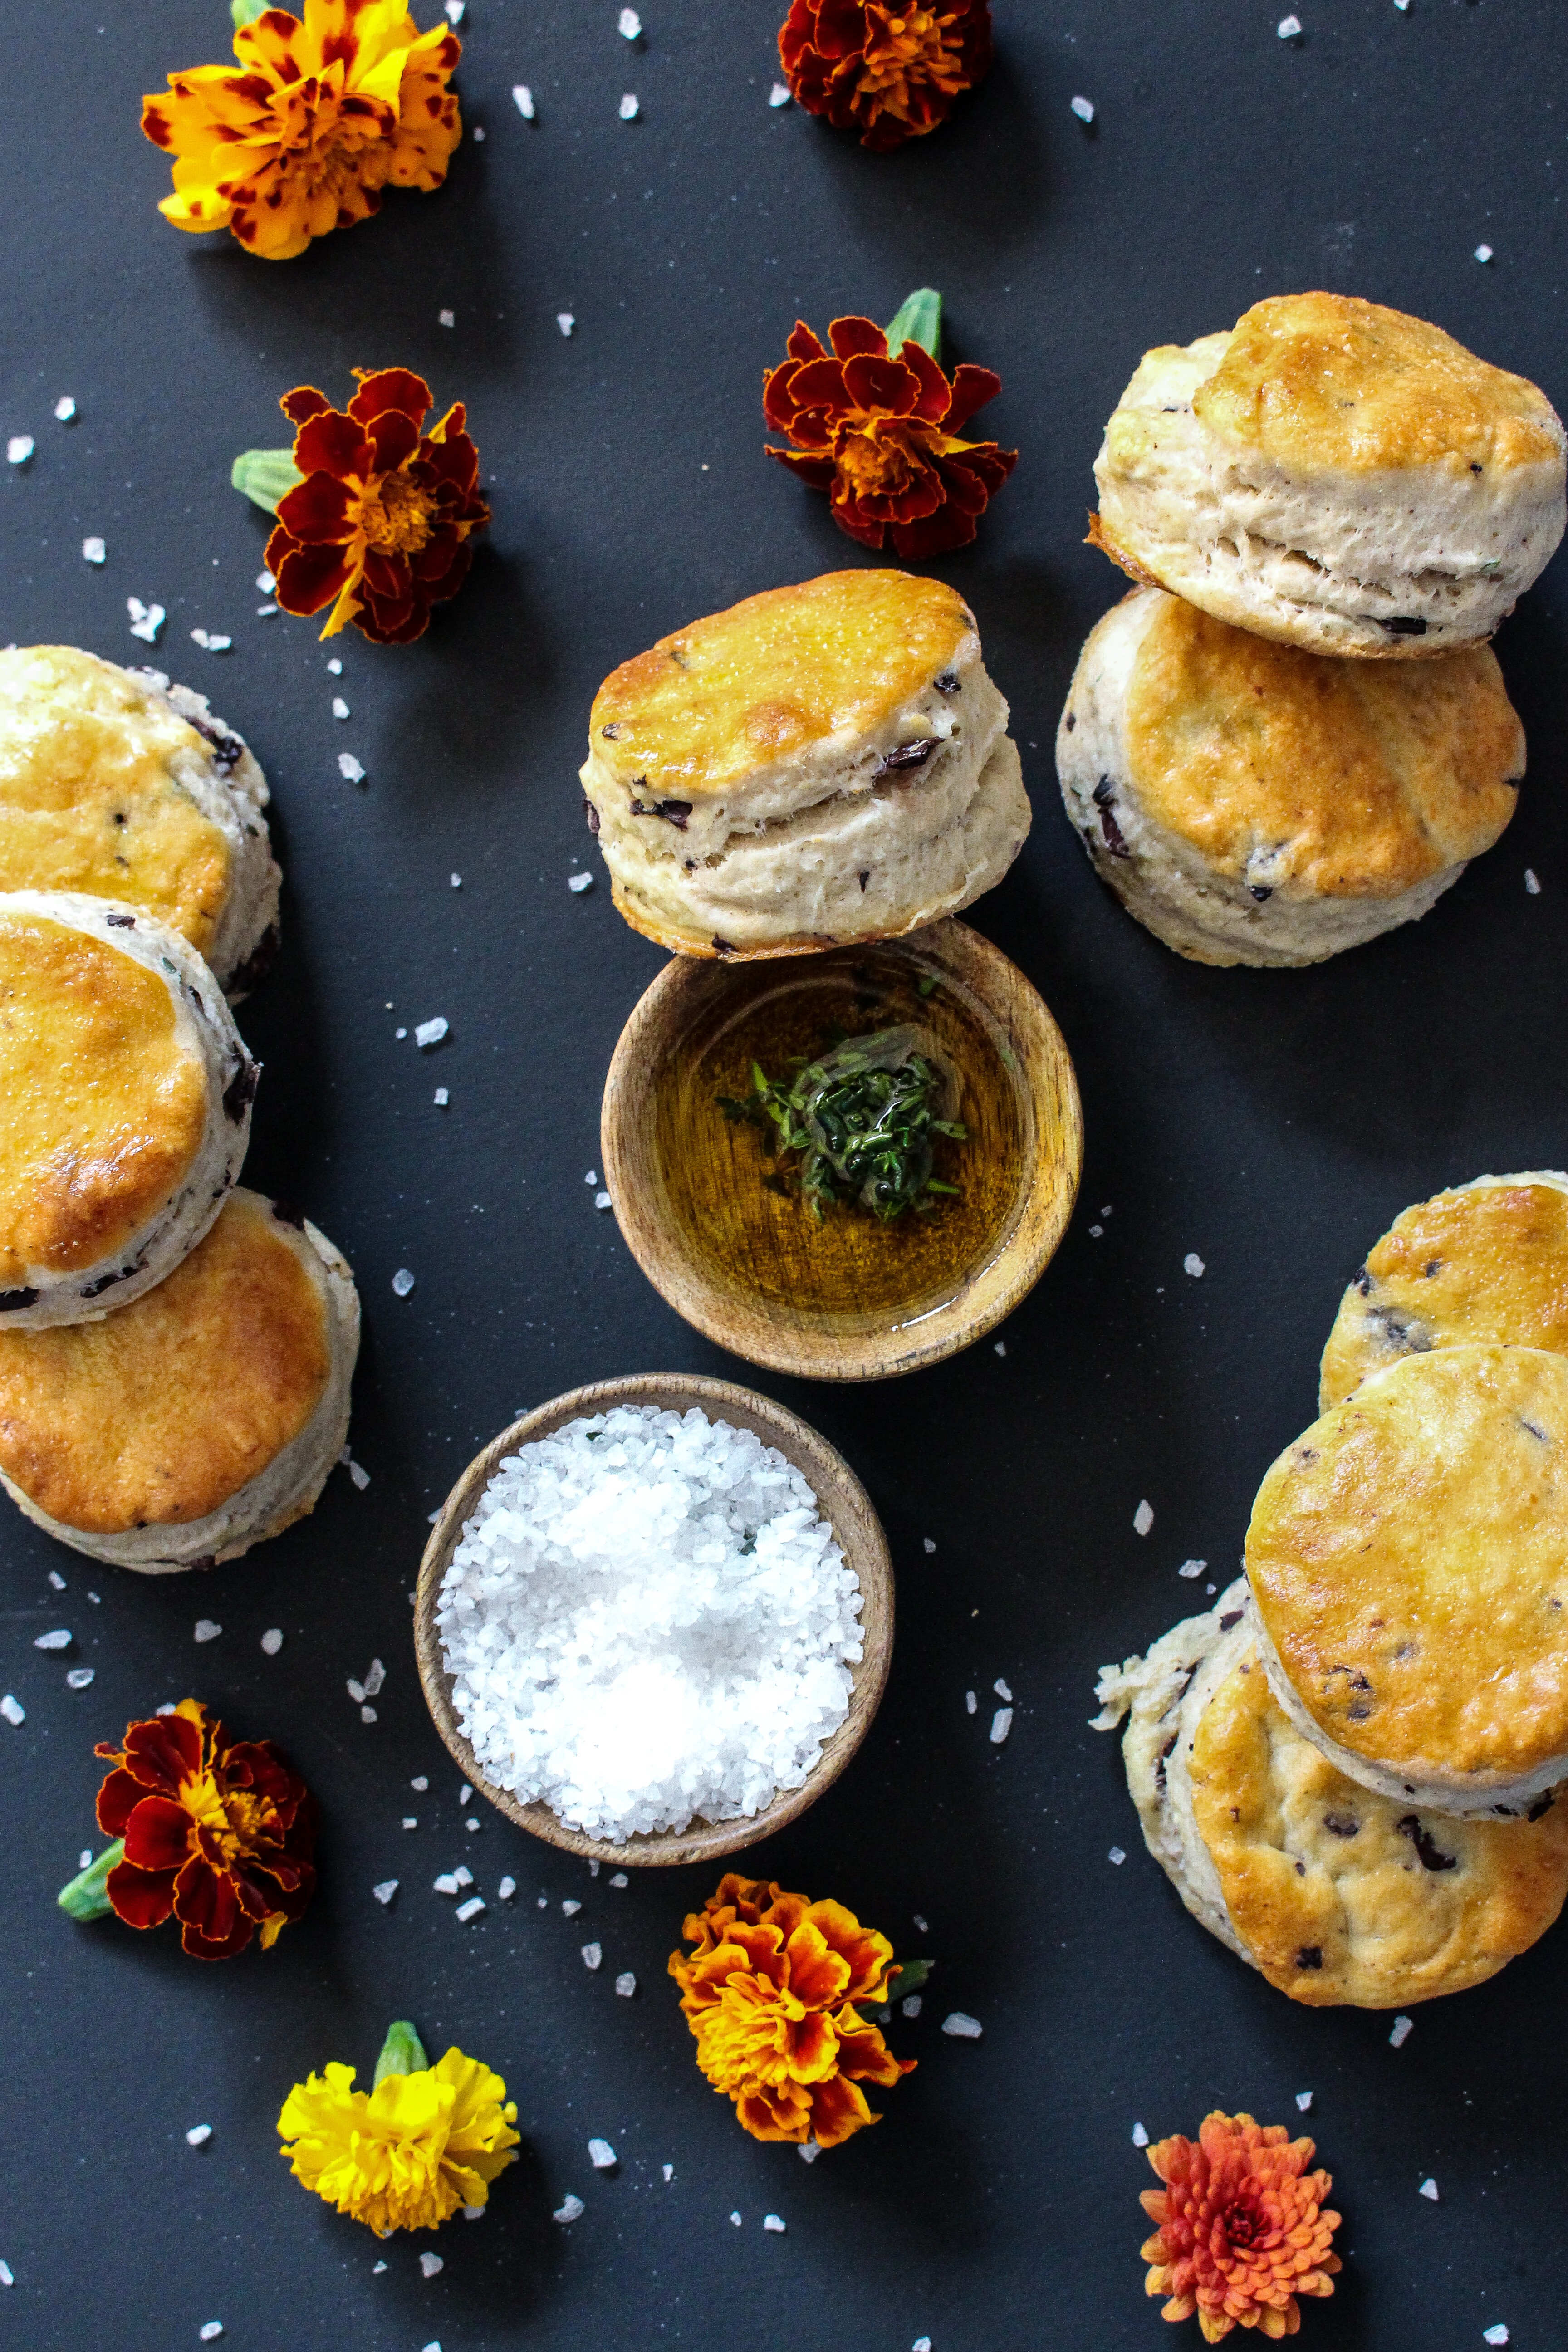
dish, meal, food, produce, salt, breakfast, baking, dessert, cuisine, sea salt, muffin, icing, baked goods, snack food